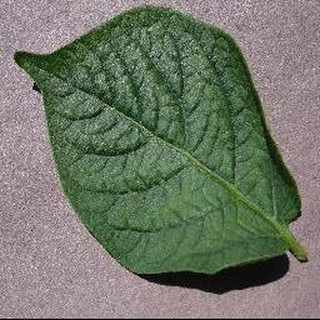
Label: healthy_potato